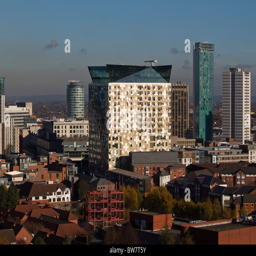
the building on the skyline